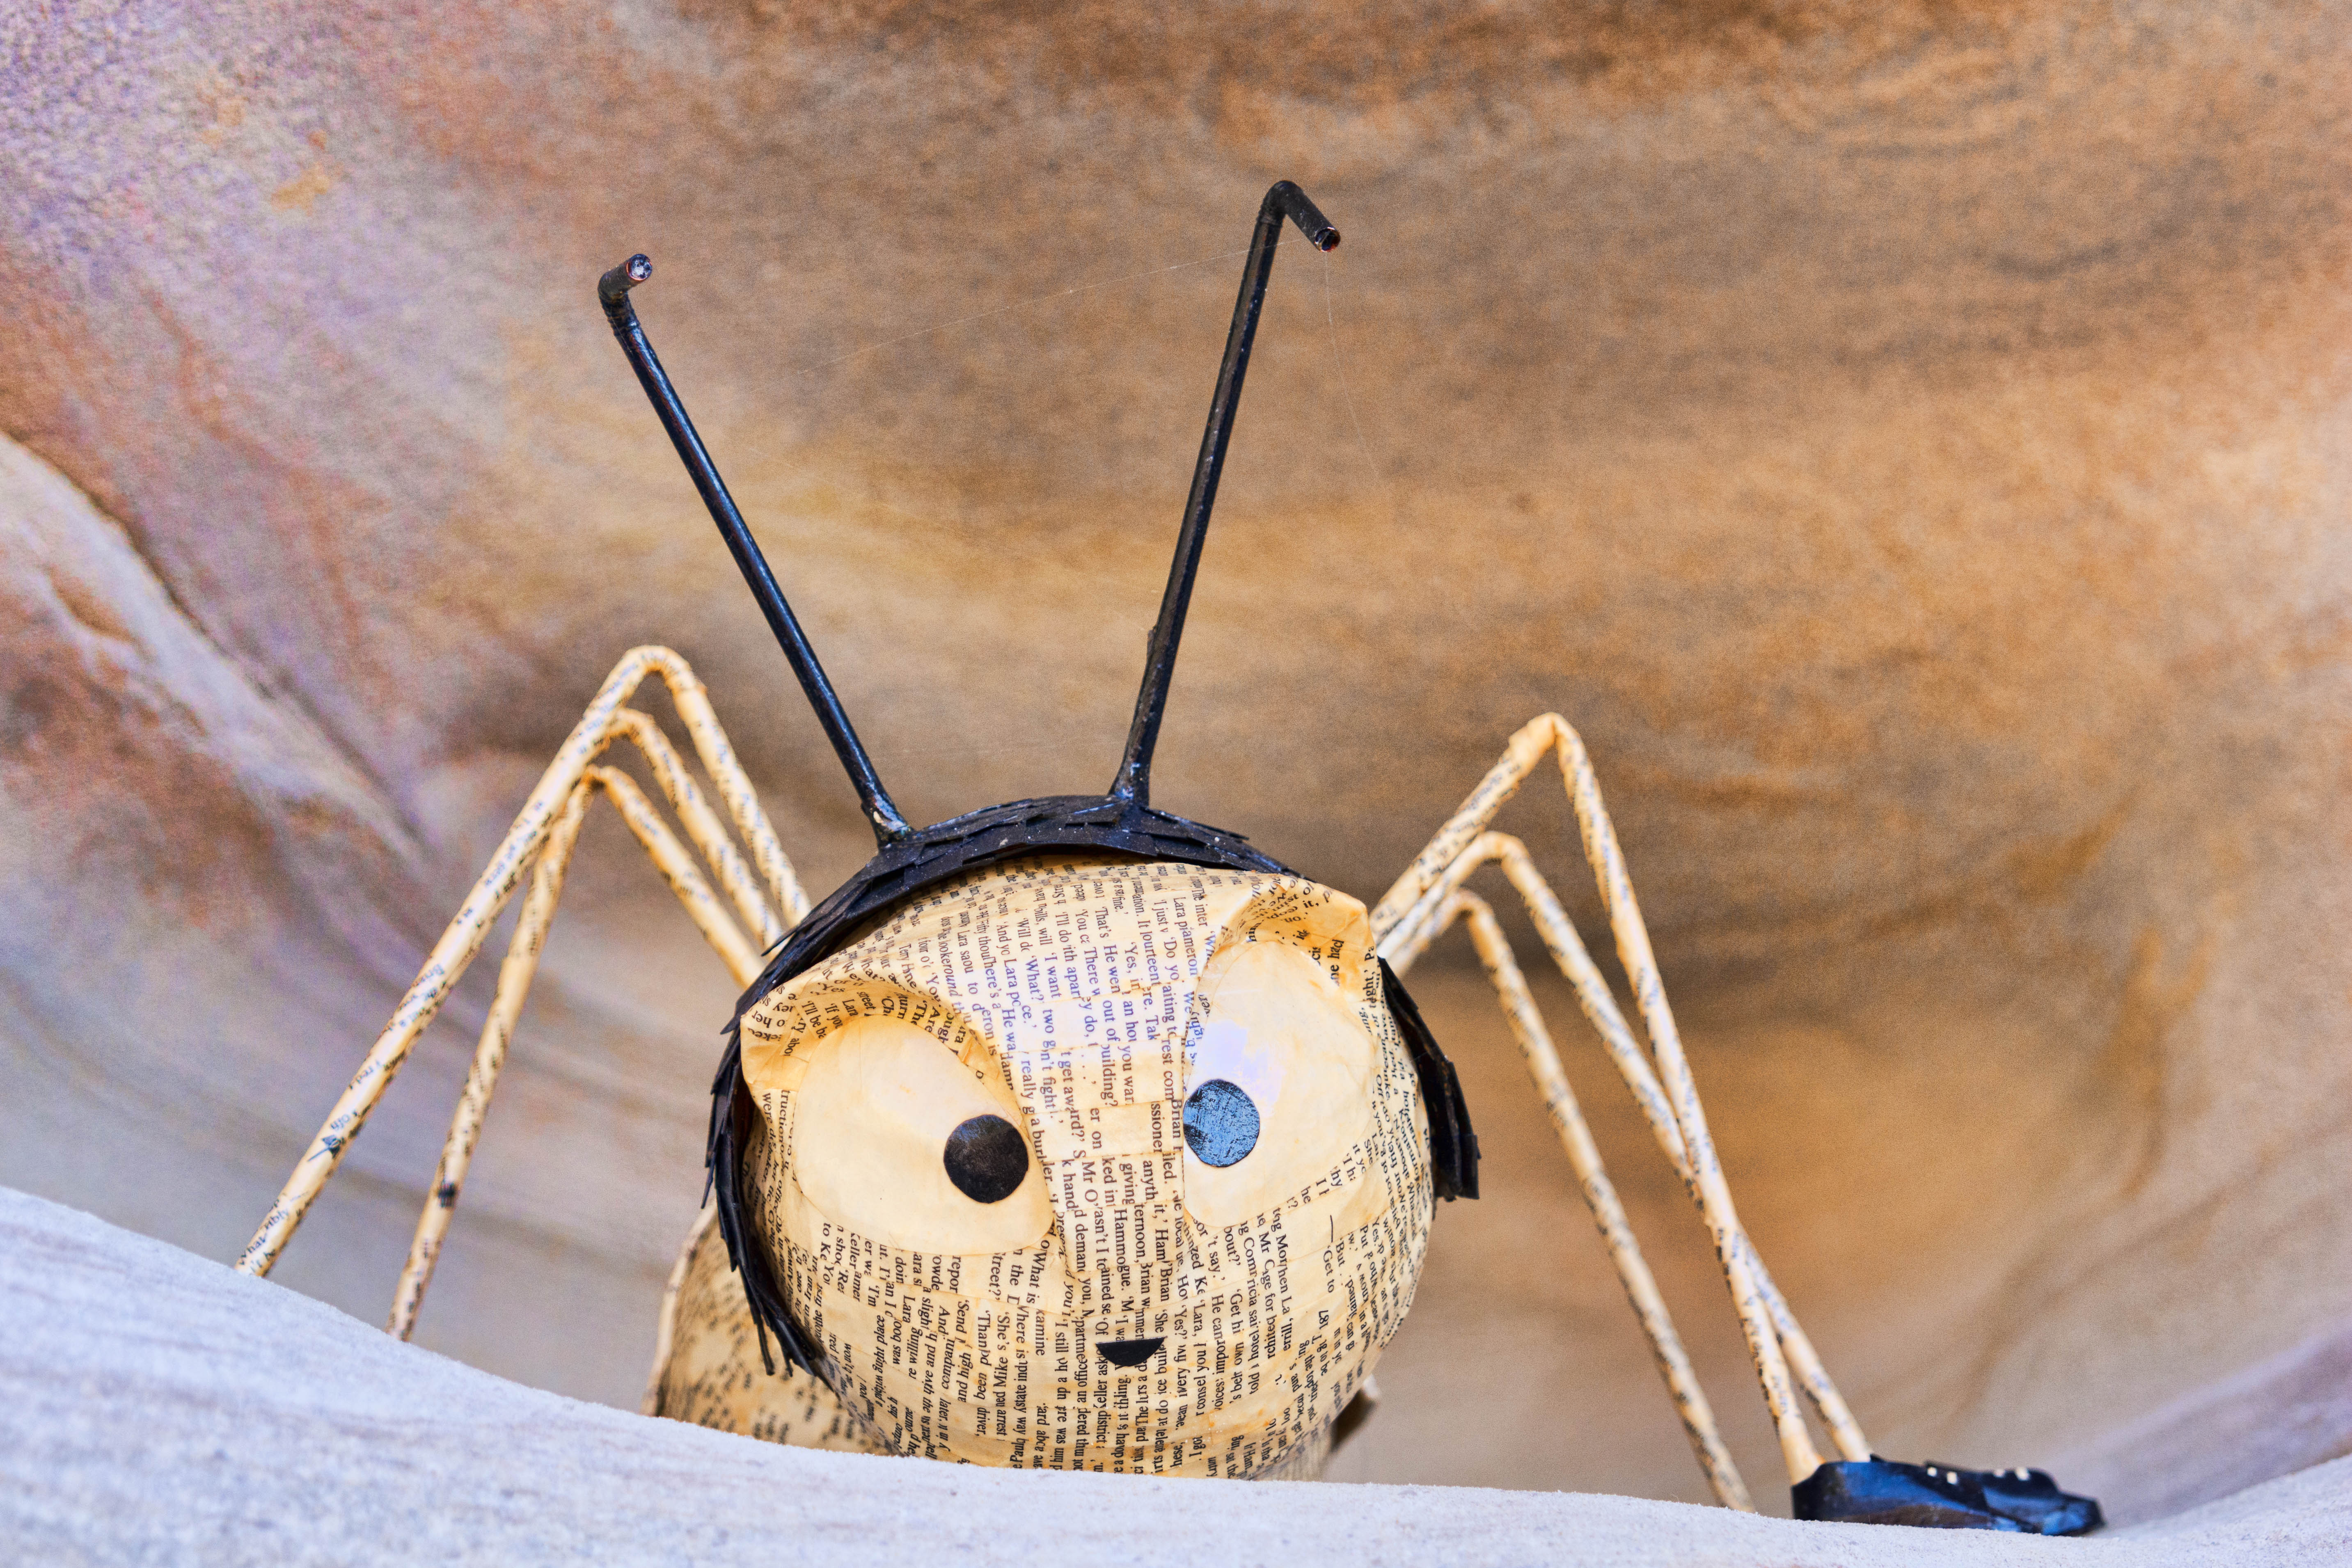
insect, invertebrate, art, illustration, bondi, sculpturesbythesea, macro photography